True Heroes (TV series)

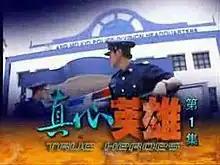
Title card

True Heroes (真心英雄) is a 2003 Singaporean police procedural drama series produced by MediaCorp. It revolves around the daily lives of three police officers named SGT Chen Junhao (Christopher Lee), SGT Cai Kexin (Phyllis Quek) and SSGT Wang Feng (Allan Wu) in the Neighbourhood Police Centre based at Ang Mo Kio Police Division located at Ang Mo Kio in Singapore. It stars Christopher Lee, Phyllis Quek, Allan Wu, Yvonne Lim & Jeanette Aw as the casts of the series. The show was endorsed by the Singapore Police Force, which opened up facilities such as the Ang Mo Kio Police Division and the Old Police Academy facilities, and loaned real police vehicles and equipment for filming purposes.